Are You Experienced? (novel)

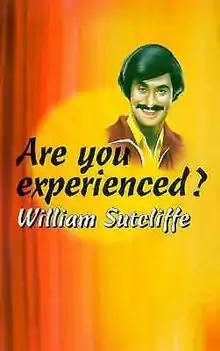
Cover of first edition (1997)

Are You Experienced? is a novel by William Sutcliffe published in 1997. It is a pre-university gap year novel in which a group of young Brits travel to India without really knowing what to expect or what to do there. It was rereleased by Penguin Essentials in 2017.